Jonathan Williams (engineer)

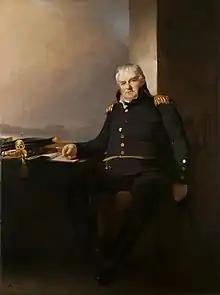
Portrait by Thomas Sully, 1815.

Jonathan Williams (May 20, 1750May 16, 1815) was an American military officer, engineer, and politician. He served as the first Superintendent of the United States Military Academy from 1801 to 1803 and from 1805 to 1812. He served as Chief of Engineers of the United States Army Corps of Engineers from 1802 to 1803 and from 1805 to 1812. He led the construction of fortifications in New York Harbor from 1807 to 1811, including Castle Williams, the first casemated battery in the United States. He served as a member of the United States House of Representatives for Pennsylvania in 1815 but died before the 14th United States Congress assembled.